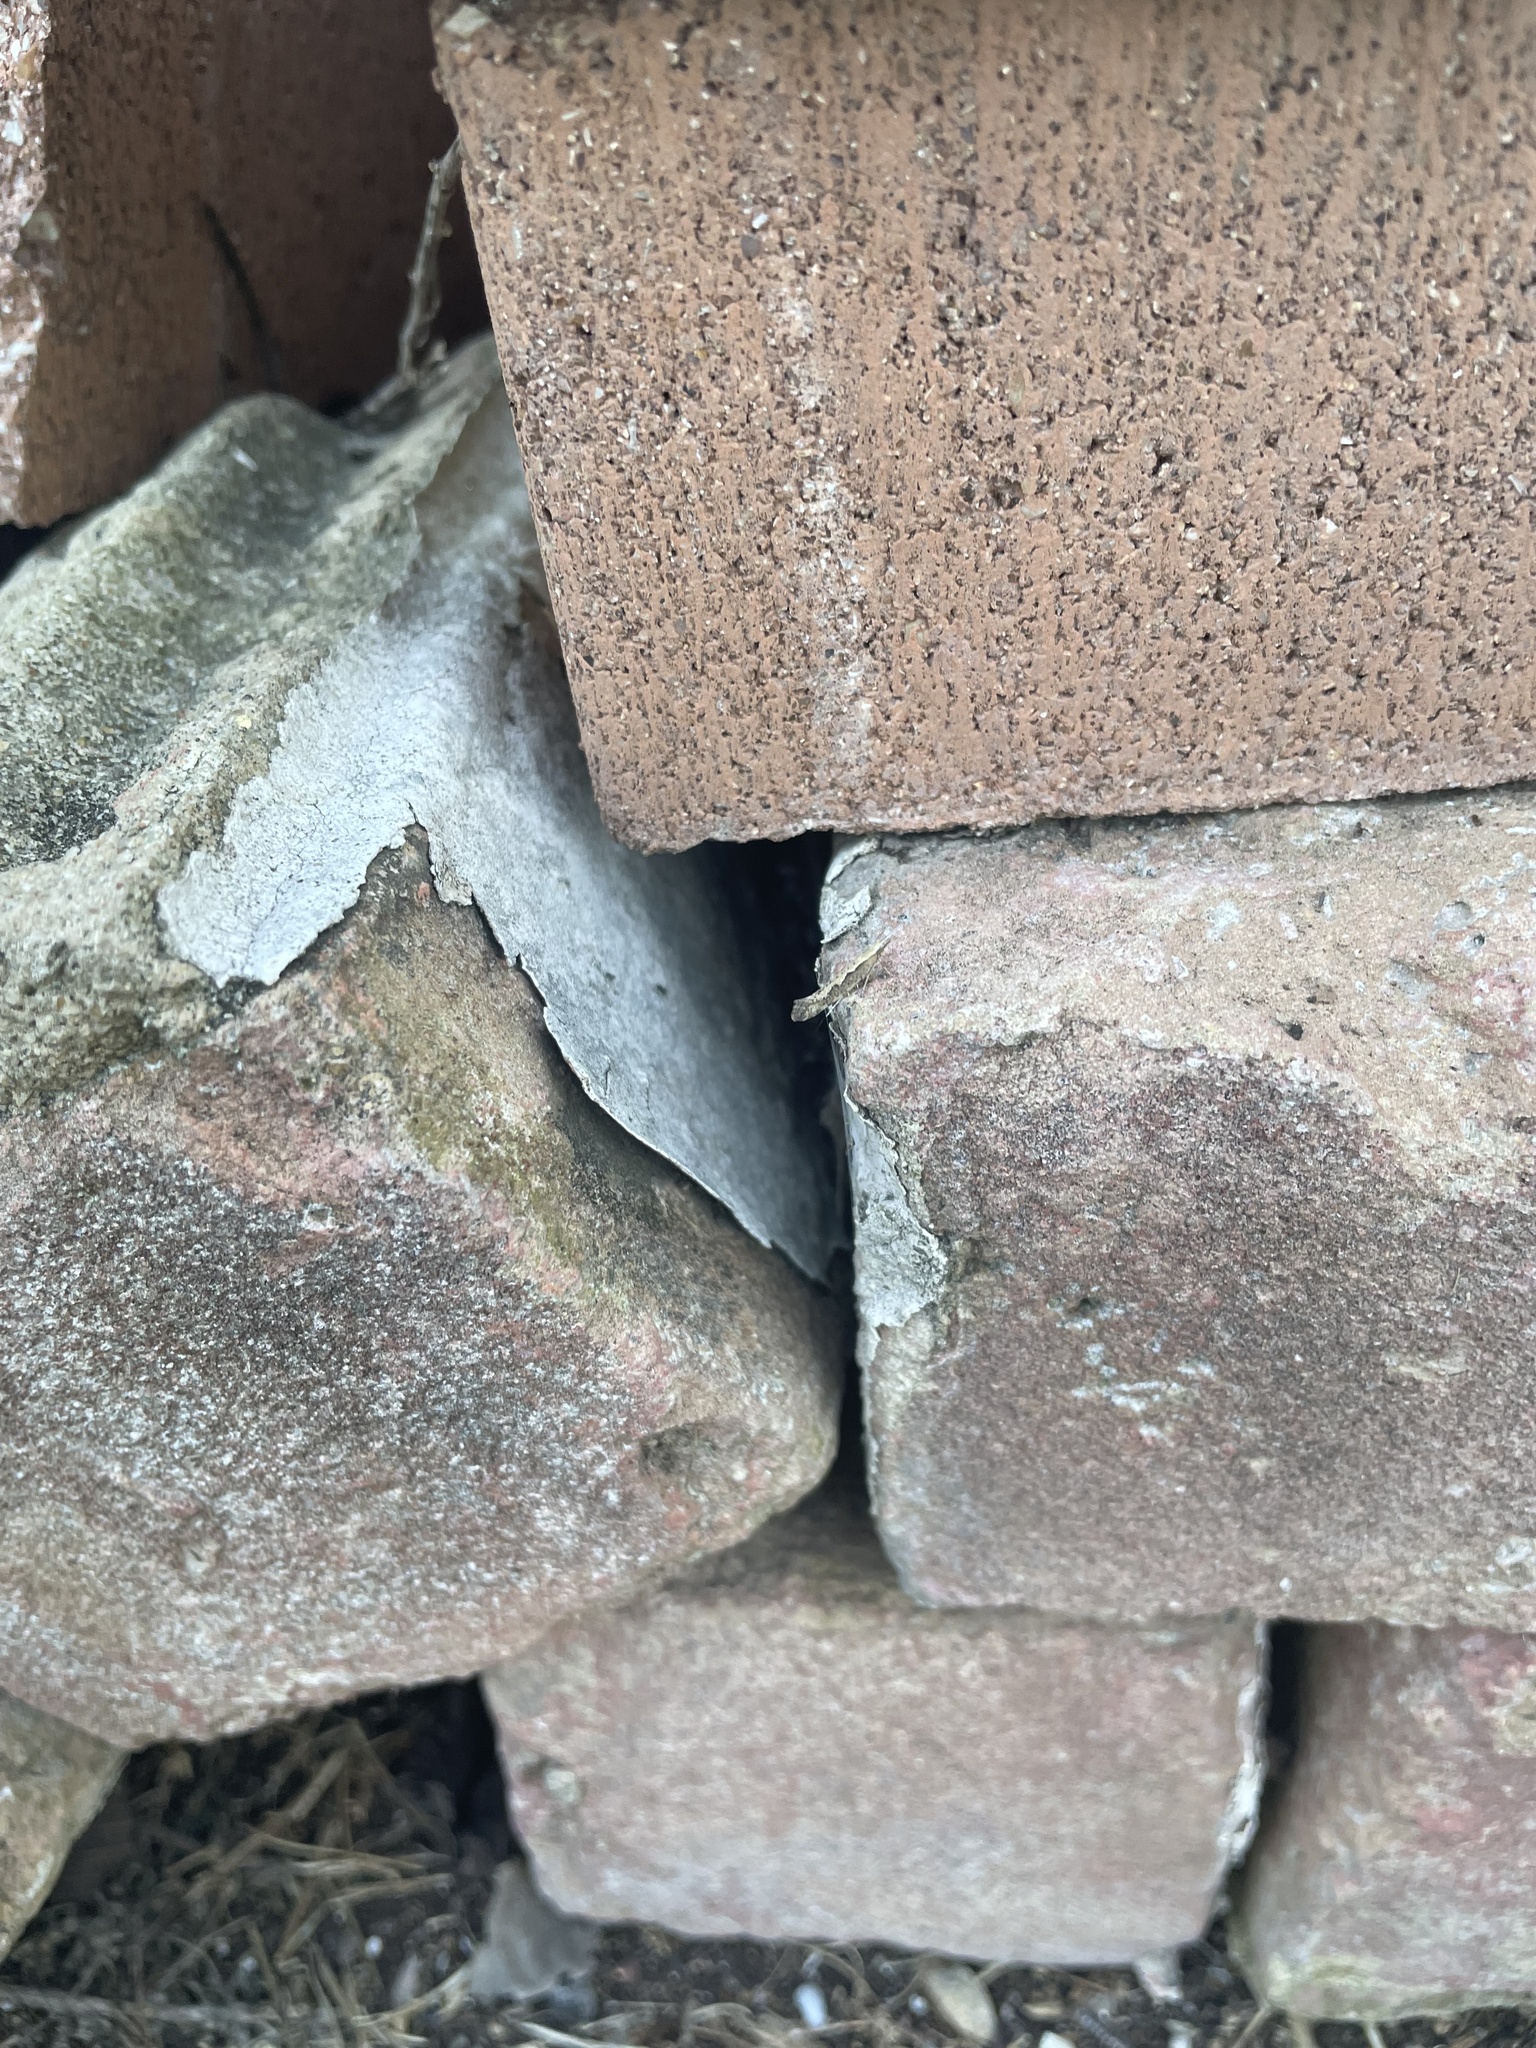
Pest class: diamondback_moth